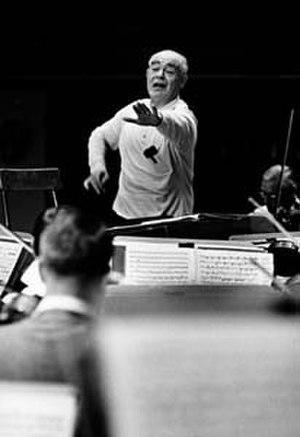
Paul Klecki
Paul Kletzki est un chef d'orchestre et compositeur polonais, naturalisé suisse, né à Łódź le 21 mars 1900 et décédé en répétition d'orchestre à Liverpool le 5 mars 1973.
16 mai : Création mondiale de Six Pianos de Steve Reich par le Steve Reich Ensemble à New York.